PepsiCo

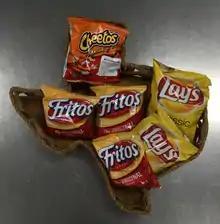
Frito-Lay company is based in Texas

PepsiCo Palm Oil Commitments published in May 2014 were welcomed by media as a positive step towards ensuring that the company's palm oil purchases will not contribute to deforestation and human rights abuses in the palm oil industry. NGOs warned that the commitments did not go far enough, and in light of the deforestation crisis in Southeast Asia, have called on the company to close the gaps in its policies immediately.